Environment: real
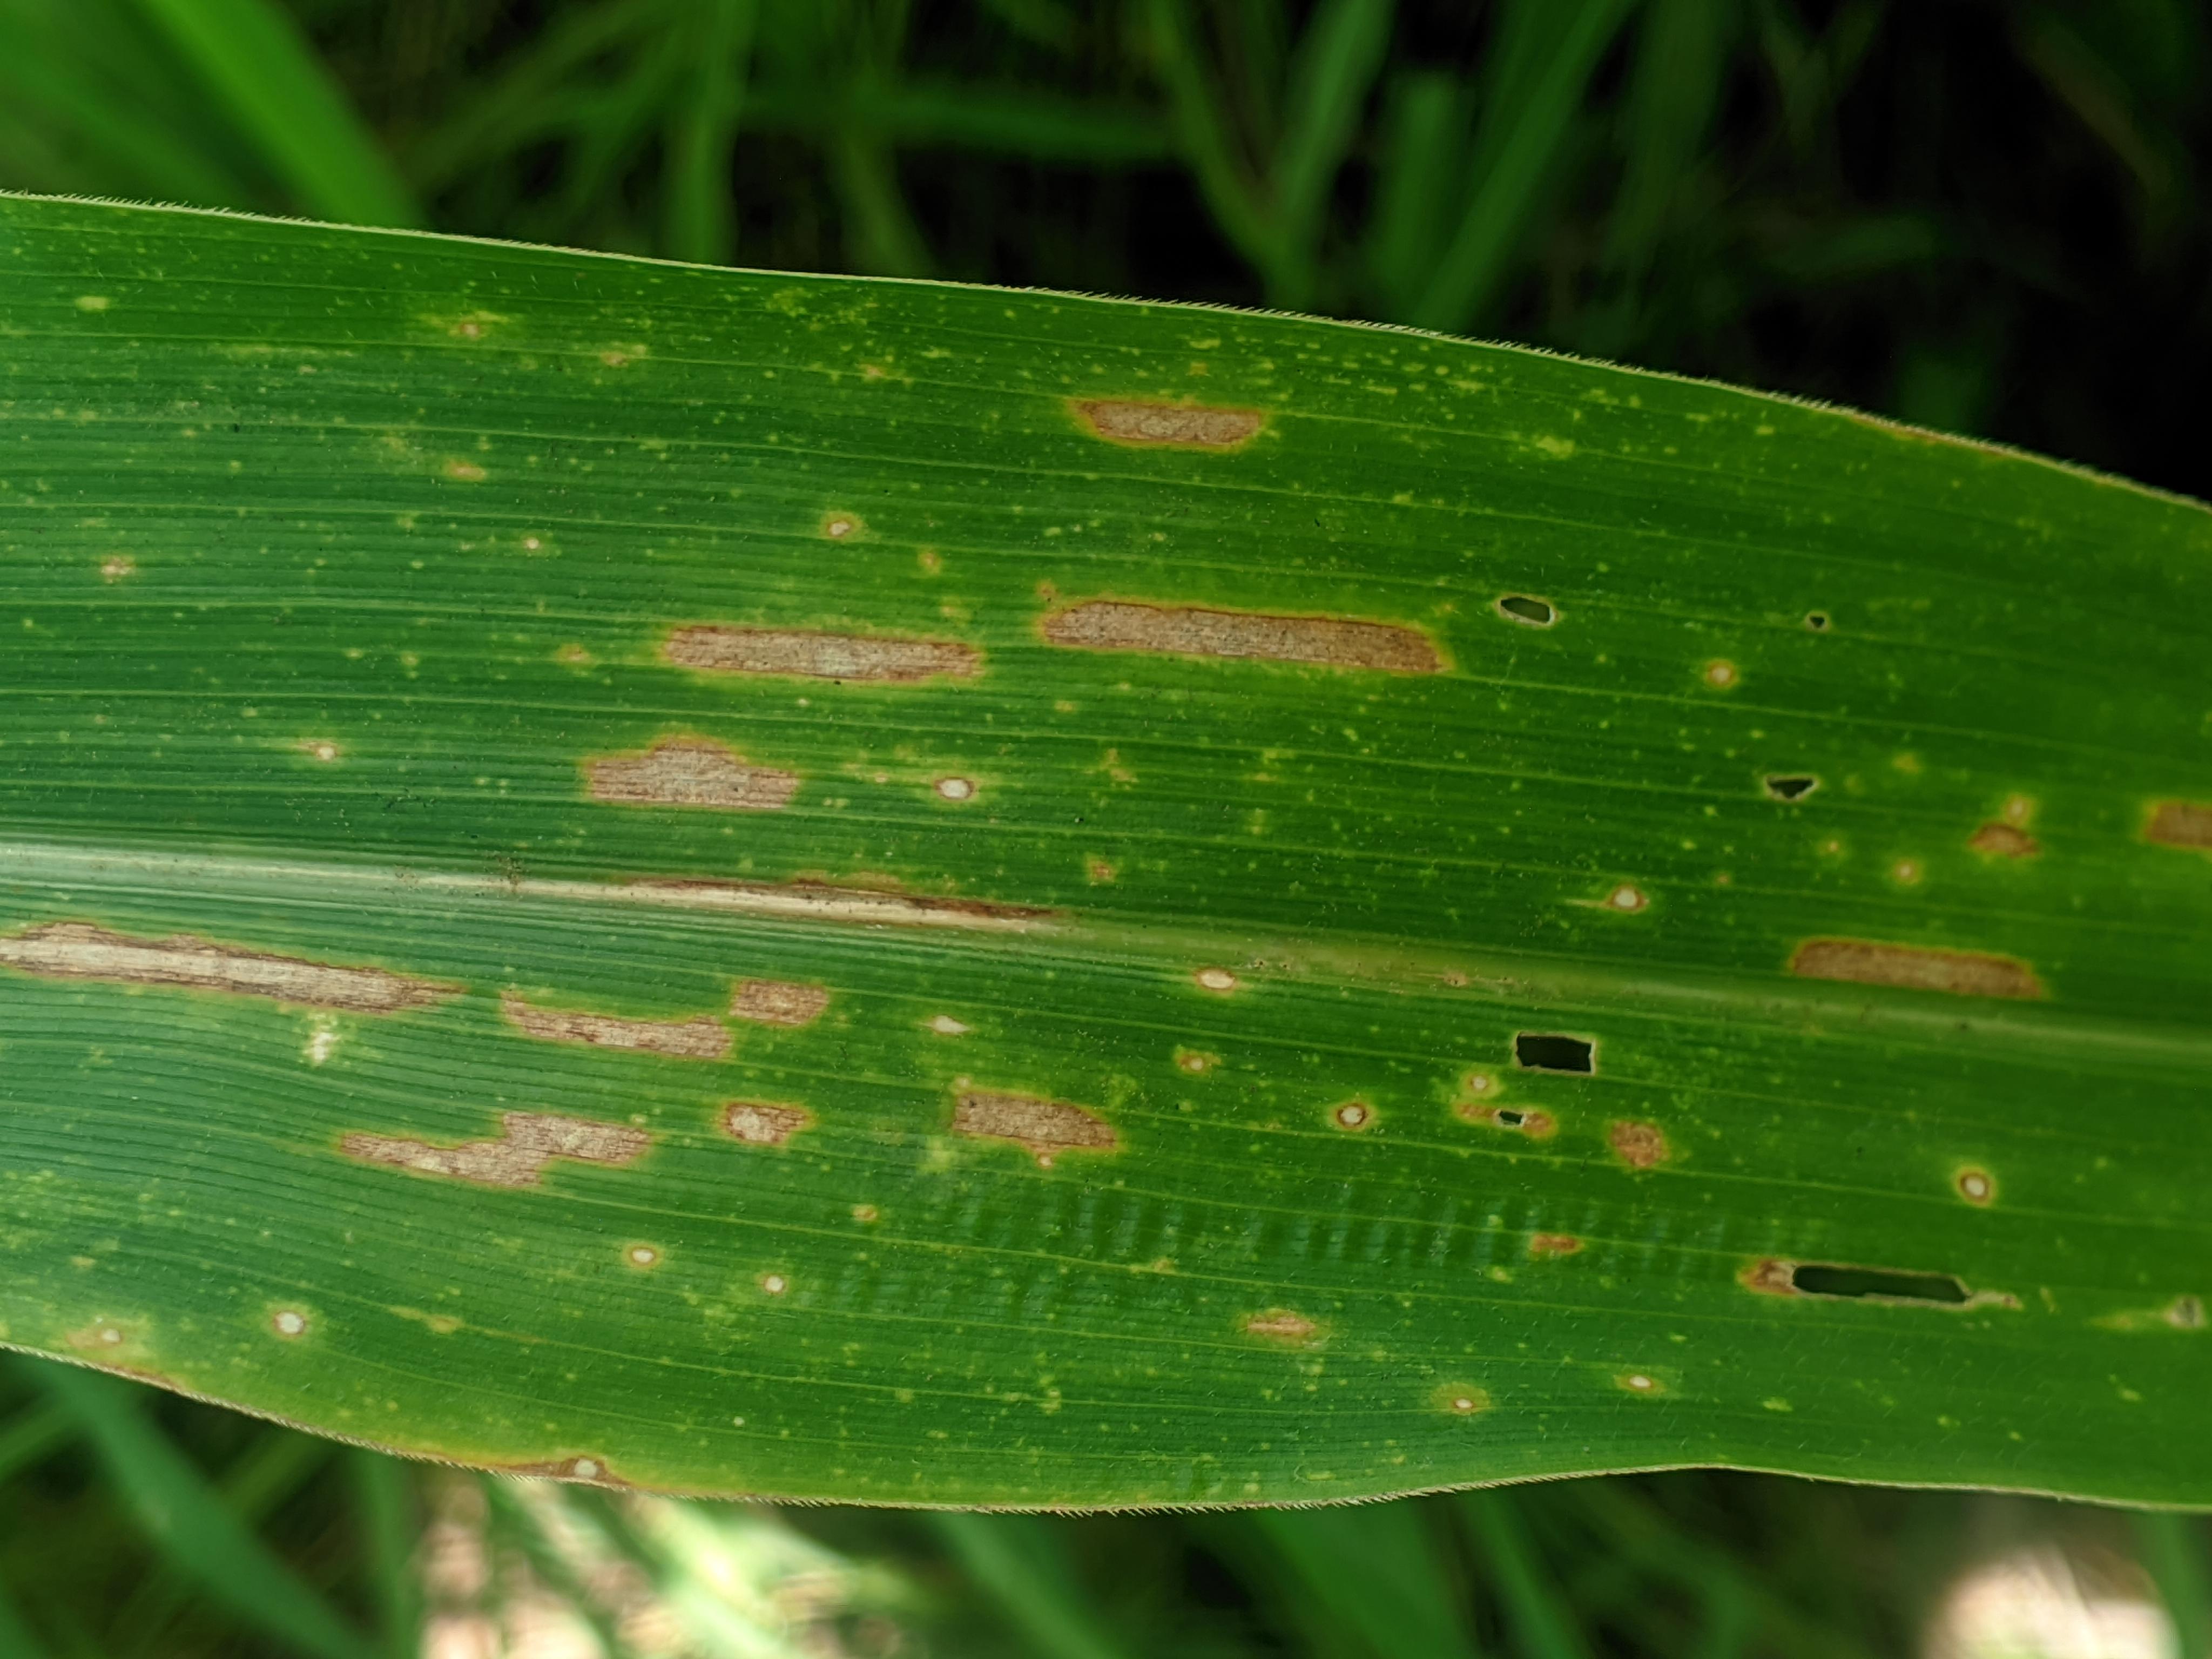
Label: gray_leaf_spot